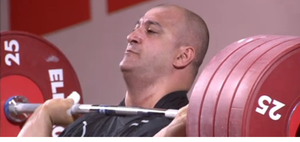
George Kobaladze est un haltérophile du Québec ayant représenté le Canada dans plusieurs compétitions internationales. Il participe dans la catégorie des super-lourds.